Paracelsus

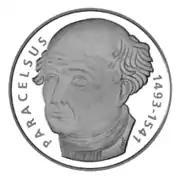
Swiss 20 franc coin commemorating the 500th anniversary Paracelsus' birth

His hermetic beliefs were that sickness and health in the body relied upon the harmony of humans (microcosm) and nature (macrocosm). He took a different approach from those before him, using this analogy not in the manner of soul-purification but in the manner that humans must have certain balances of minerals in their bodies, and that certain illnesses of the body had chemical remedies that could cure them. As a result of this hermetical idea of harmony, the universe's macrocosm was represented in every person as a microcosm. An example of this correspondence is the doctrine of signatures used to identify curative powers of plants. If a plant looked like a part of the body, then this signified its ability to cure this given anatomy. Therefore, the root of the orchid looks like a testicle and can therefore heal any testicle-associated illness. Paracelsus mobilized the microcosm-macrocosm theory to demonstrate the analogy between the aspirations to salvation and health. As humans must ward off the influence of evil spirits with morality, they must also ward off diseases with good health.